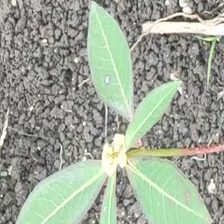
Weed species: Moti_dudhi(Euphorbia_geneculata_L)